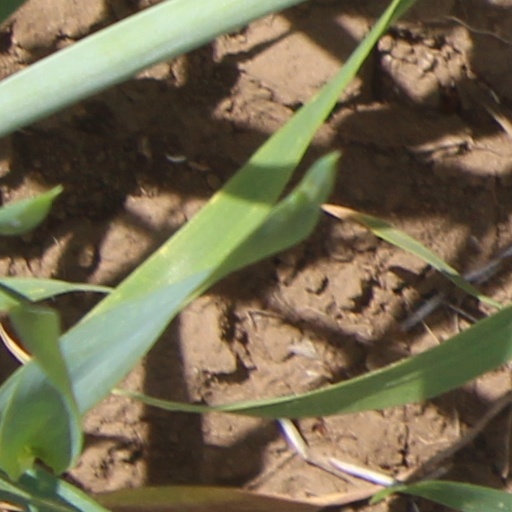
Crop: wheat